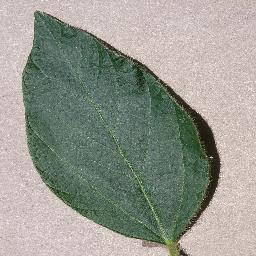
Label: Soybean___healthy